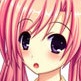
Portrait style: Anime Portrait